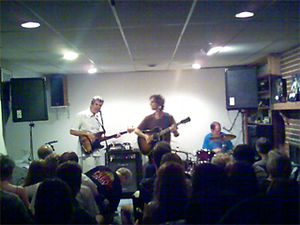
Semisonic
Semisonic til en koncert i en kælder i 2006. Fra venstre mod højre: Munson, Wilson og Slichter
Semisonic er en alternativ rock-trio fra Minneapolis, USA. Bandet består af tre medlemmer: Dan Wilson, John Munson og Jacob Slichter. De er bedst kendt for deres hits "Closing Time", "Singing in My Sleep" og "Secret Smile".